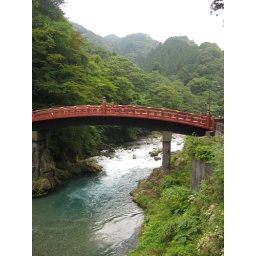
ancient bridge over the river